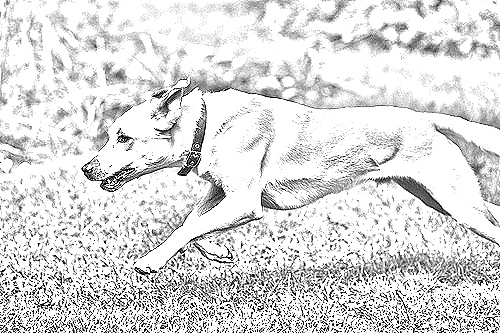
Portrait style: Sketch Portrait